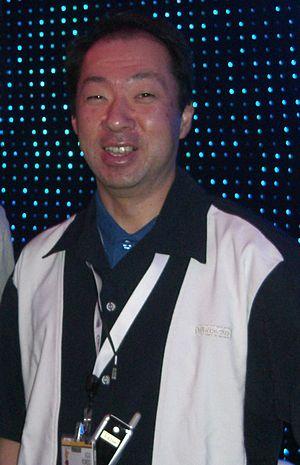
The Legend of Zelda est un jeu d'action-aventure développé et édité par Nintendo le 21 février 1986 au Japon sur Famicom Disk System, l'extension de la Famicom, puis sur NES en juillet 1987 aux États-Unis et en novembre 1987 en Europe. Il s'agit du premier épisode de la série homonyme.
Super Mario Bros. est un jeu vidéo de plates-formes développé par Nintendo et sorti en 1985 sur Nintendo Entertainment System. Il s'agit du premier jeu de la série Super Mario. Le joueur y contrôle Mario et voyage à travers le Royaume Champignon afin de sauver la princesse Toadstool des griffes de Bowser, l'antagoniste de Mario. Le jeu est jouable à deux joueurs, le premier contrôlant Mario et le second Luigi, le frère de ce dernier.